List of Birmingham City F.C. players (1–24 appearances)

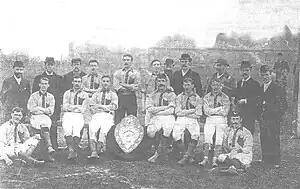
A faded team photo: eleven men in sports clothing, eight in hats and coats, and a large shield.

Birmingham City Football Club, an English association football club based in the city of Birmingham, was founded in 1875 under the name of Small Heath Alliance. They first entered the FA Cup in the 1881–82 season. When nationally organised league football began in 1888, the club, by then called simply Small Heath F.C., were not invited to join the Football League. Instead, they became a founder member of the Football Alliance, which was formed a year later. In 1892, the Football League decided to expand, and invited the Alliance clubs to join; as one of the less successful members of the Alliance, Small Heath were placed in the newly formed Second Division. The club's first team have competed in numerous nationally and internationally organised competitions, and all players who have played between 1 and 24 such matches are listed below.